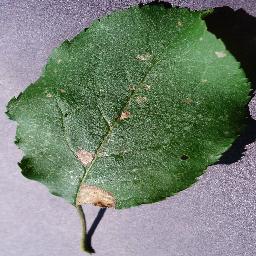
Label: Apple___Black_rot